Ofoten Line

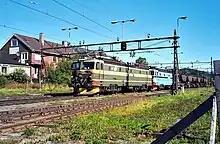
Two El 15 locomotives hauling an ore train near Narvik

Malmtrafik took over operations from 1 July 1996. The company bought the Dm3-locomotives from SJ, NSB's six El 15 locomotives, and a number of workshops, depots and shunters. Post-nationalization, it became the first private railway company in Europe to haul international freight trains. From 26 September to 27 October 200 employees in Narvik were on strike regarding the transition rules for employees. While the strike lasted, there was increased shipments to Luleå.